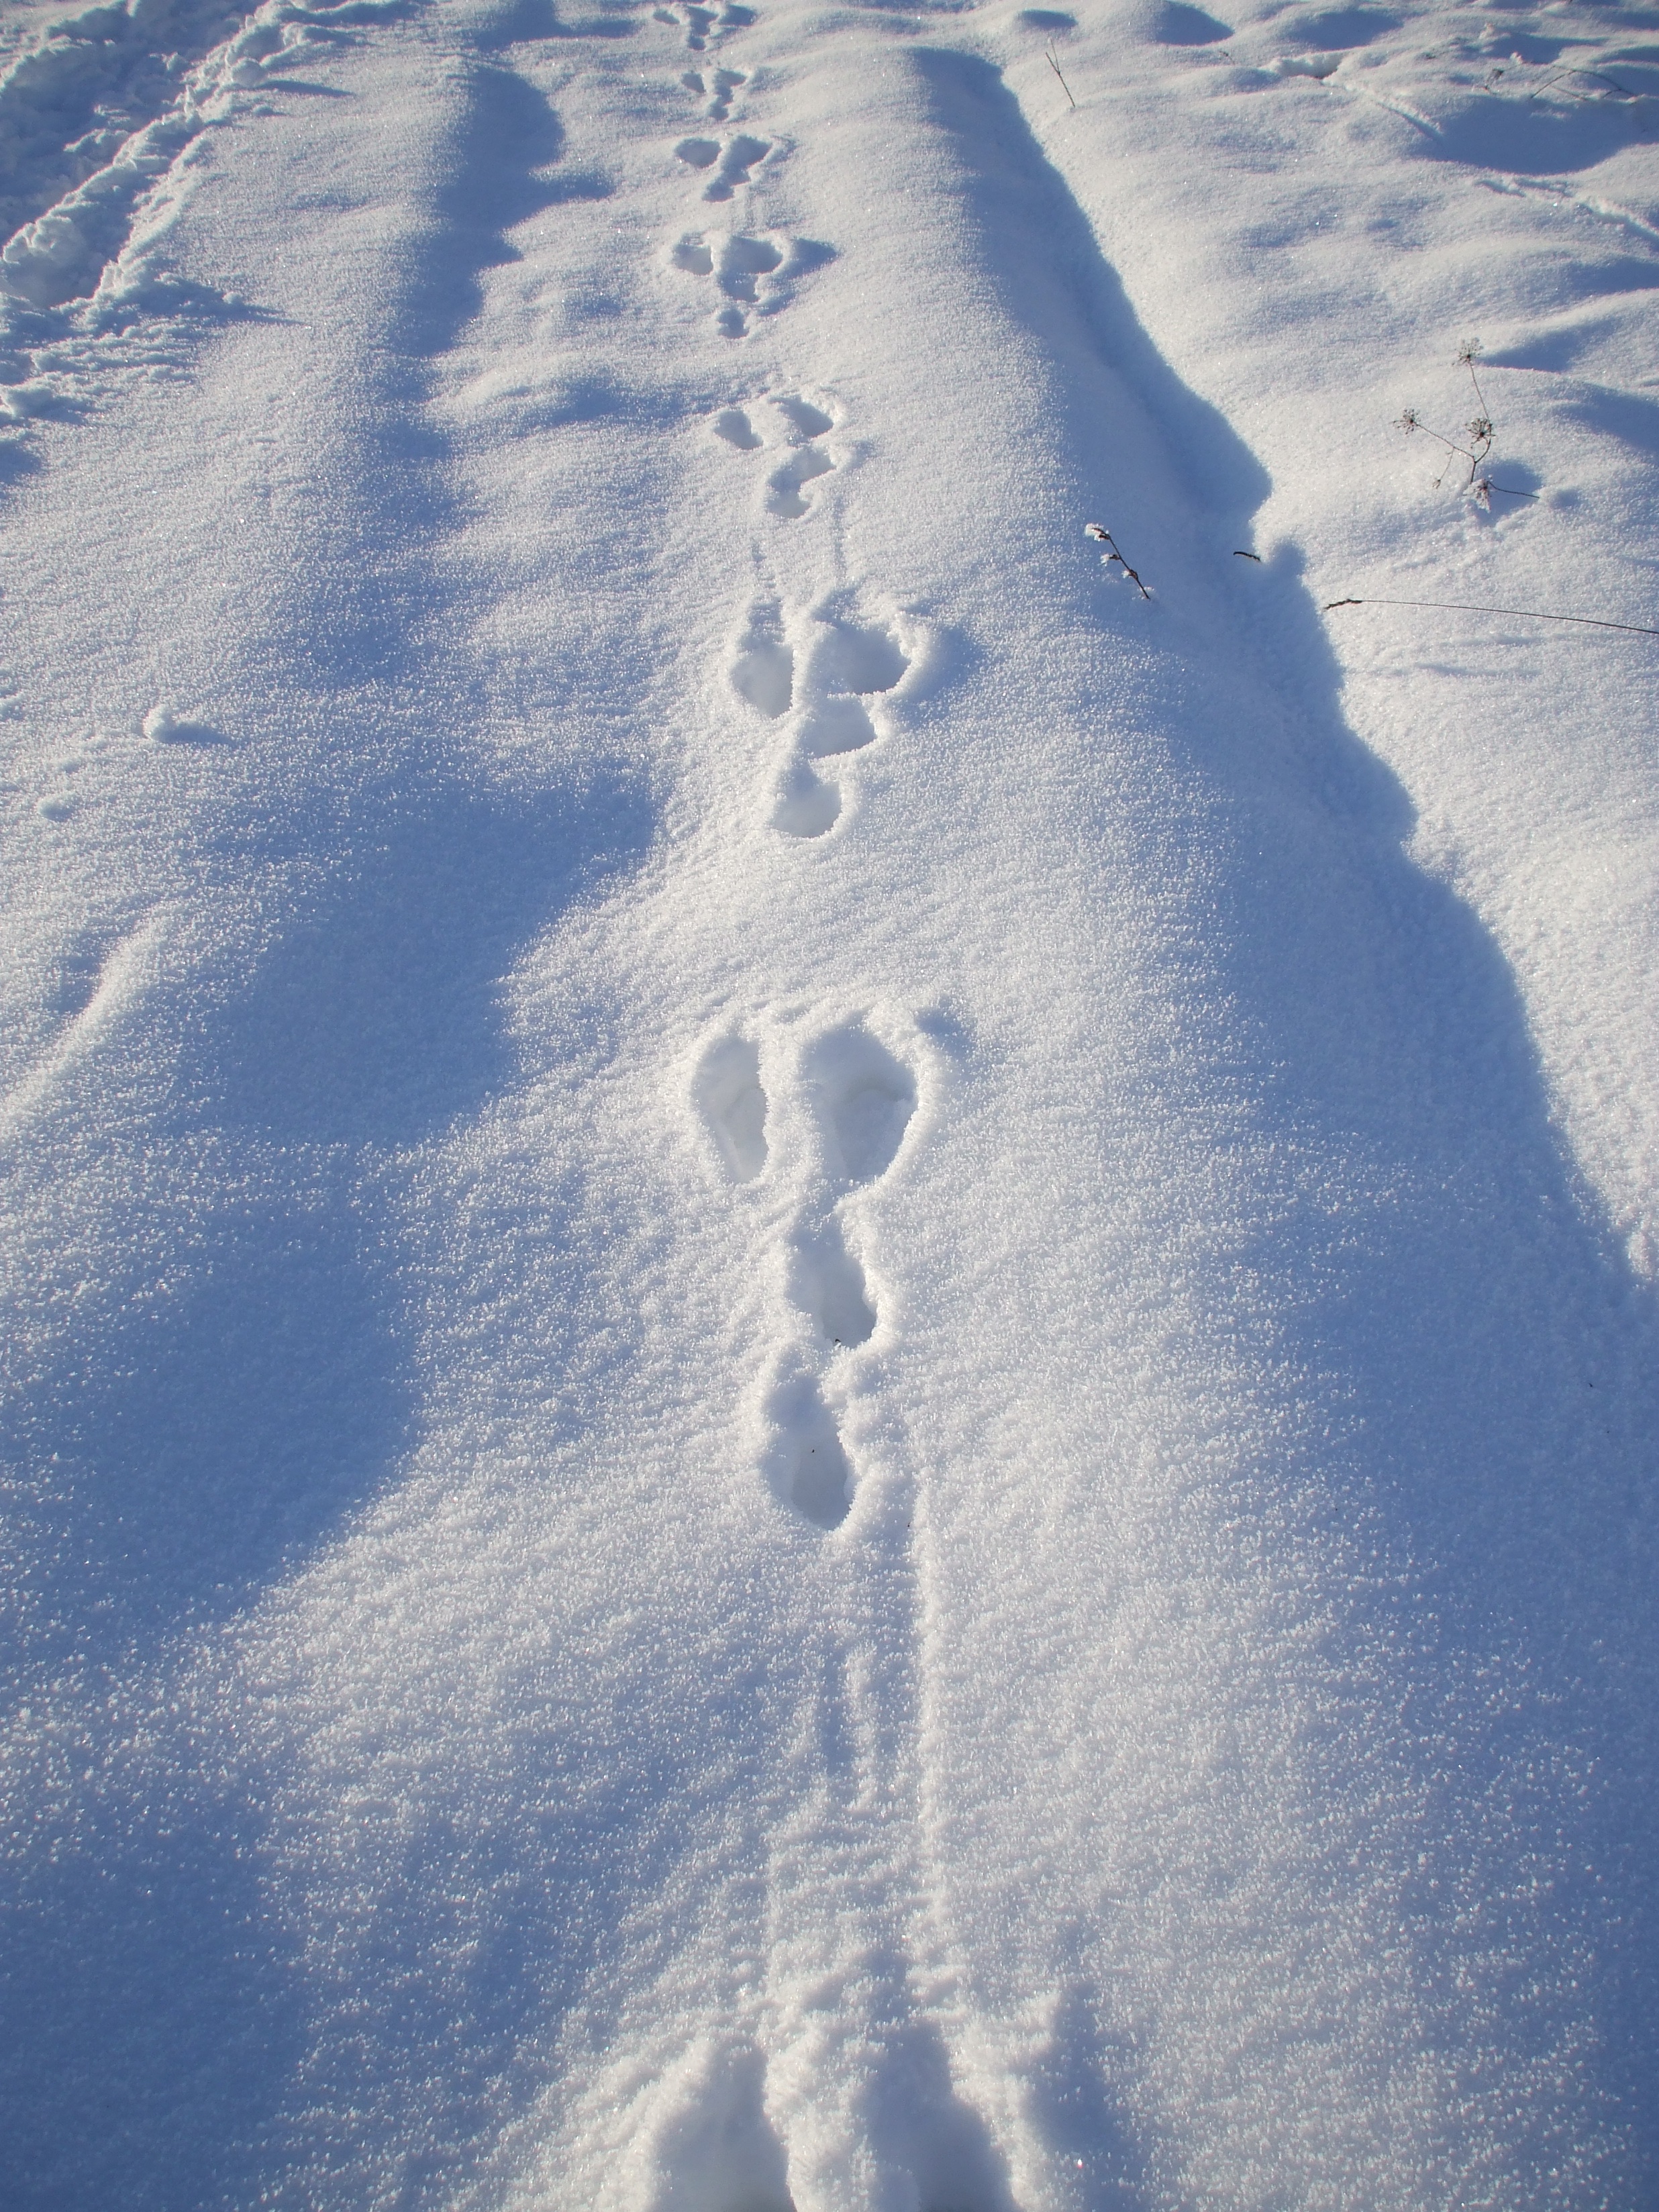
snow, winter, cloud, sky, sunlight, frost, atmosphere, ice, weather, blue, arctic, season, trace, blizzard, freezing, atmosphere of earth, geological phenomenon, rabbit tracks in snow, rabbit tracks